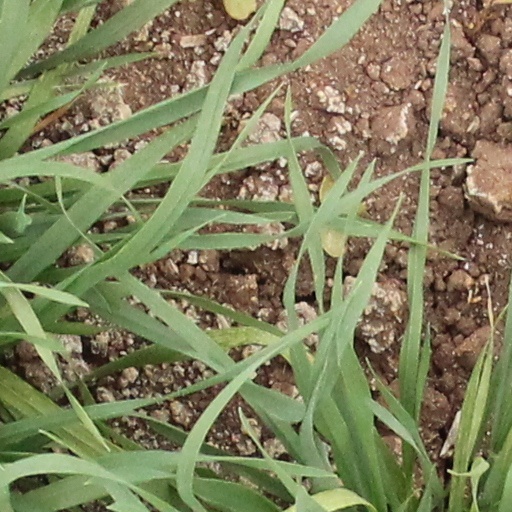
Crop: wheat